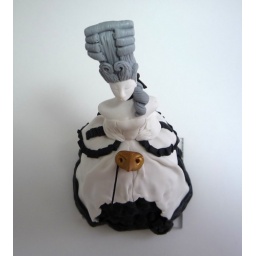
This one includes her bird mask which will be shiny gold by the time I'm done with it